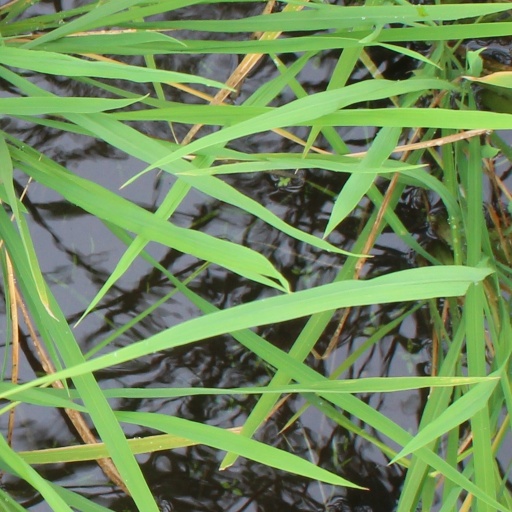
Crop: rice